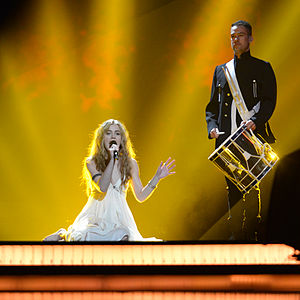
Only Teardrops / Musik
Only Teardrops fremført ved den internationale semifinales generalprøve.
"""Only Teardrops"" er en sang sunget af den danske sangerinde Emmelie de Forest fra hendes debutalbum af samme navn. Sangen vandt Dansk Melodi Grand Prix 2013 og blev dermed udvalgt til at repræsentere Danmark ved Eurovision Song Contest 2013 i Malmø, hvor sangen vandt med 281 point. Sangen er skrevet af Lise Cabble, Julia Fabrin Jakobsen og Thomas Stengaard. Den er produceret af Frederik Thaae."